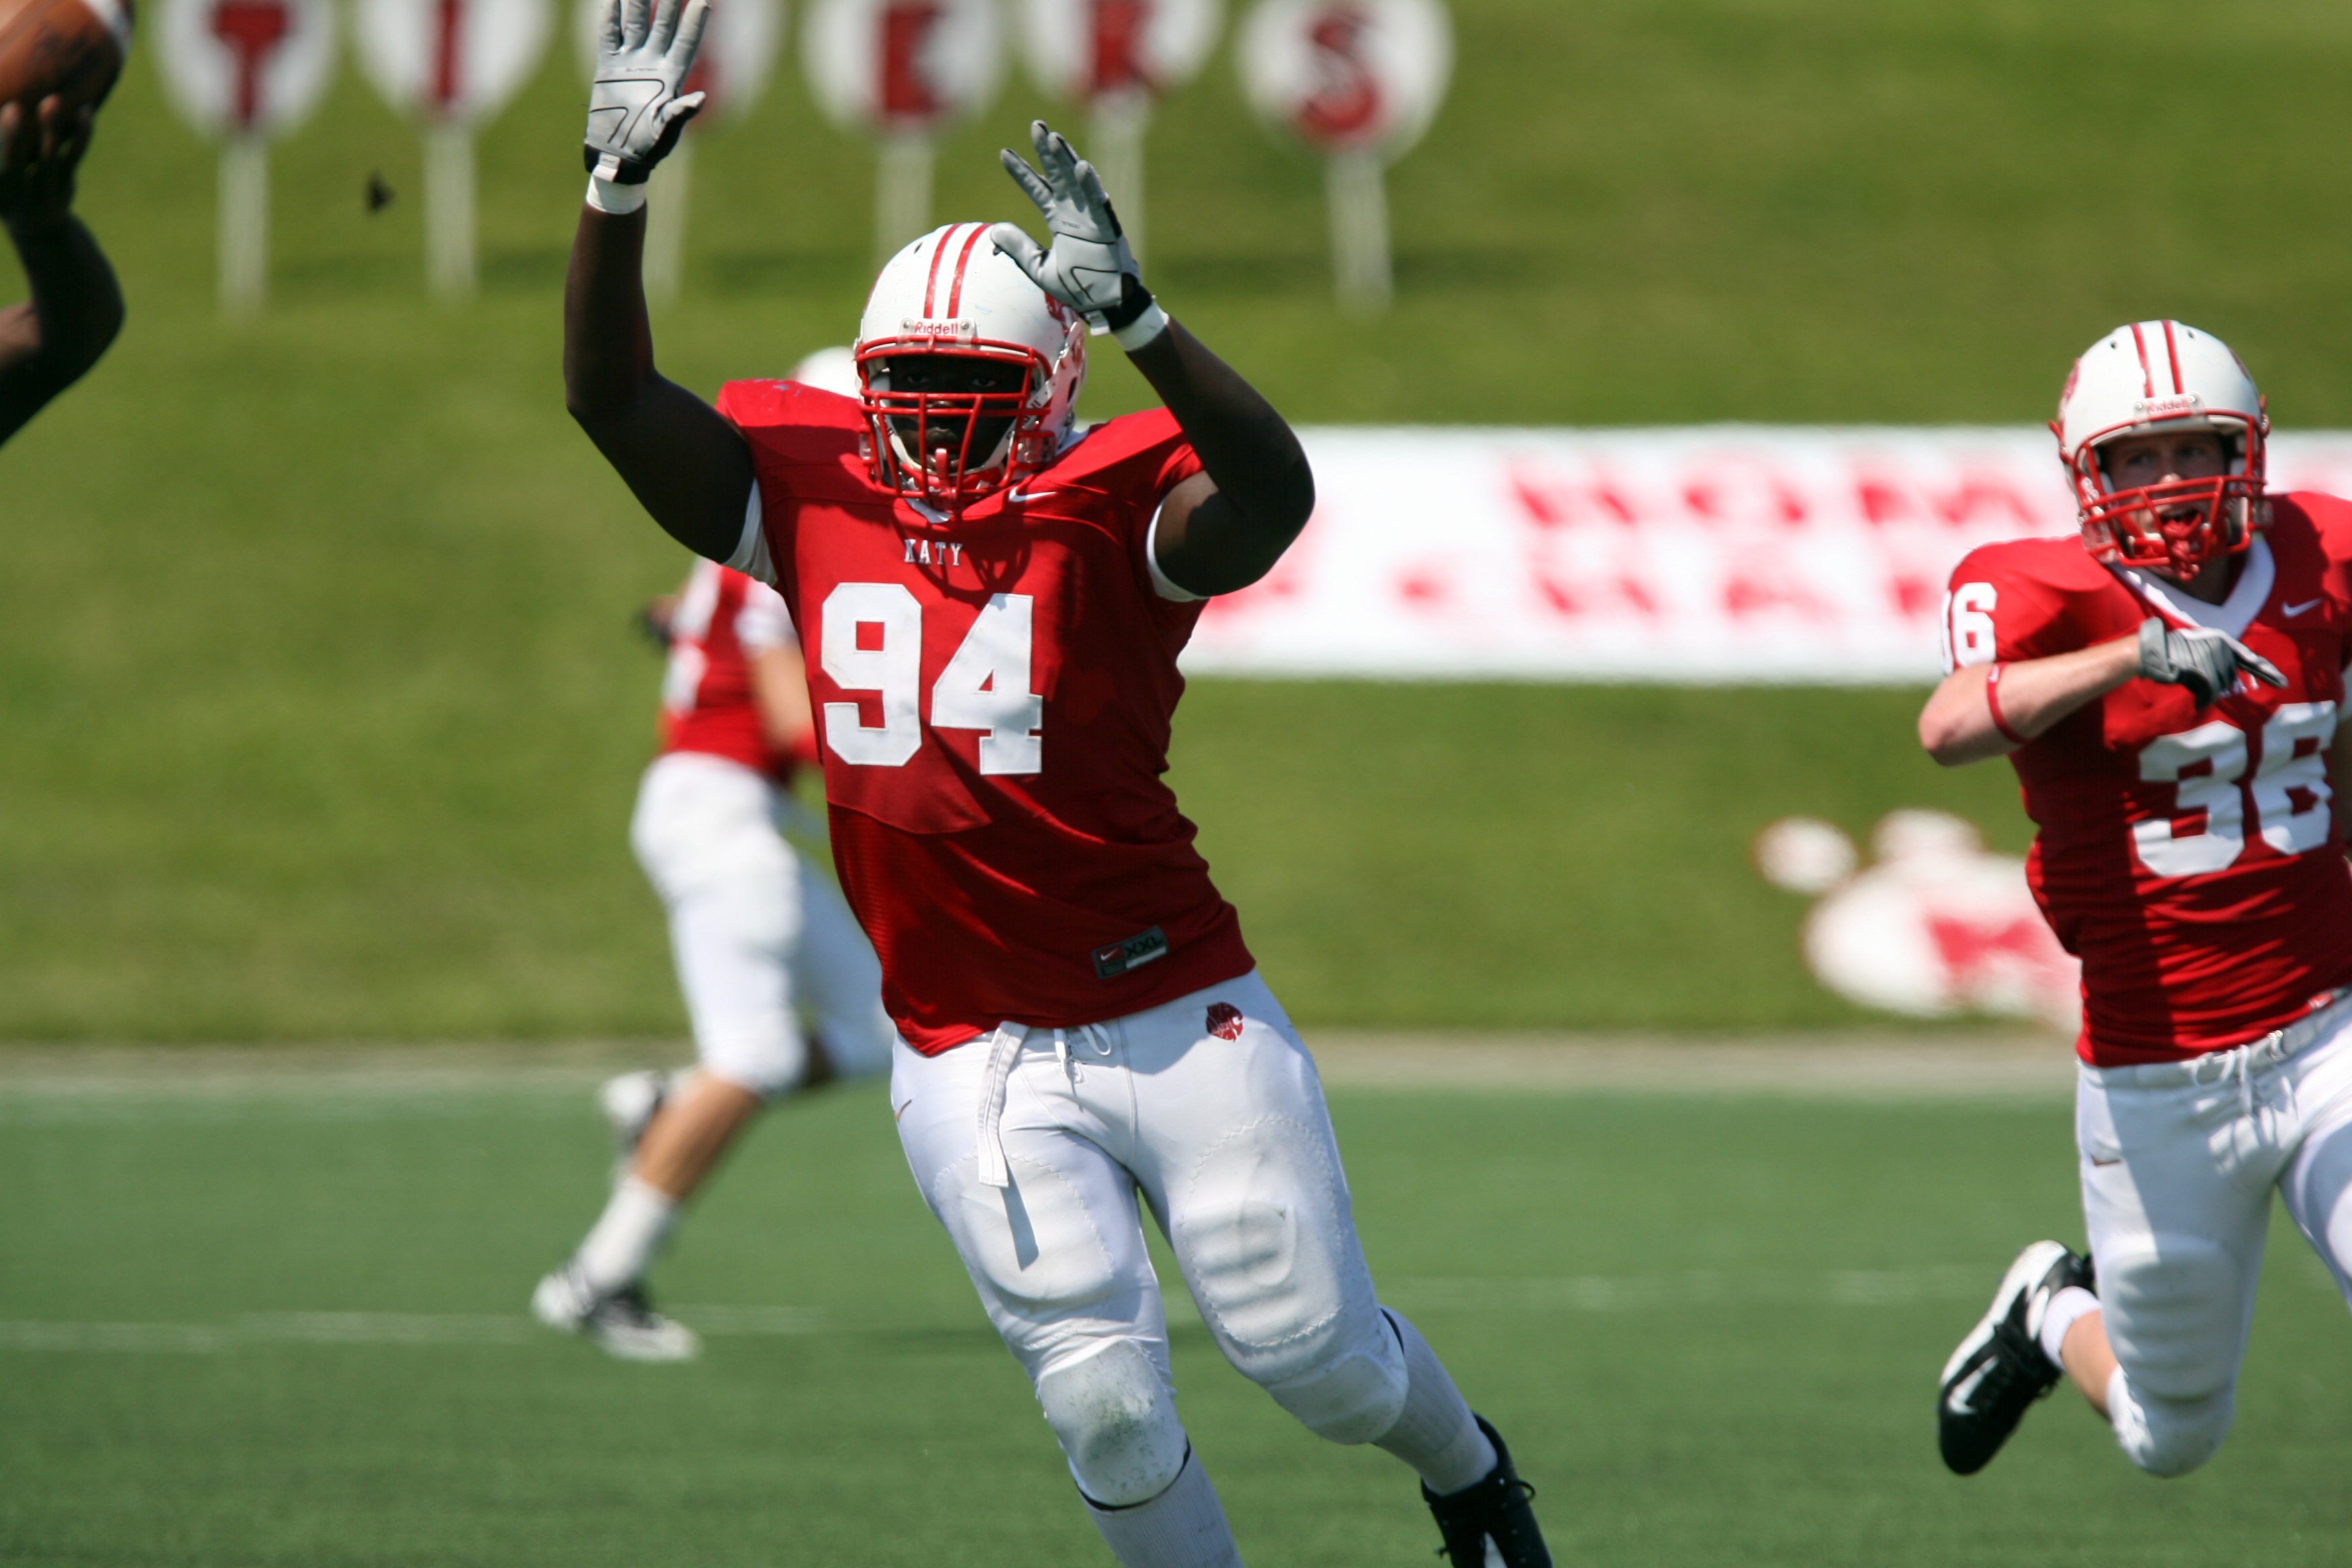
sport, game, play, young, youth, soccer, football, stadium, player, competition, team, american football, sports, texas, athlete, defense, defender, texan, touchdown, tackle, football player, american football player, ball game, high school, team sport, american football field, football field, football helmet, lineman, defensive lineman, canadian football, sport venue, arena football, gridiron football